Benjamín Prado Casas

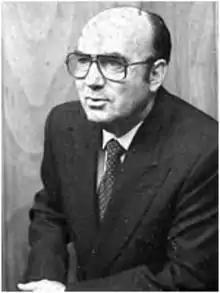

Benjamín Prado Casas (4 January 1926 – 7 March 2022) was a Chilean politician. A member of the Christian Democratic Party, he served in the Senate of Chile from 1965 to 1973. He died in Concón on 7 March 2022, at the age of 96.